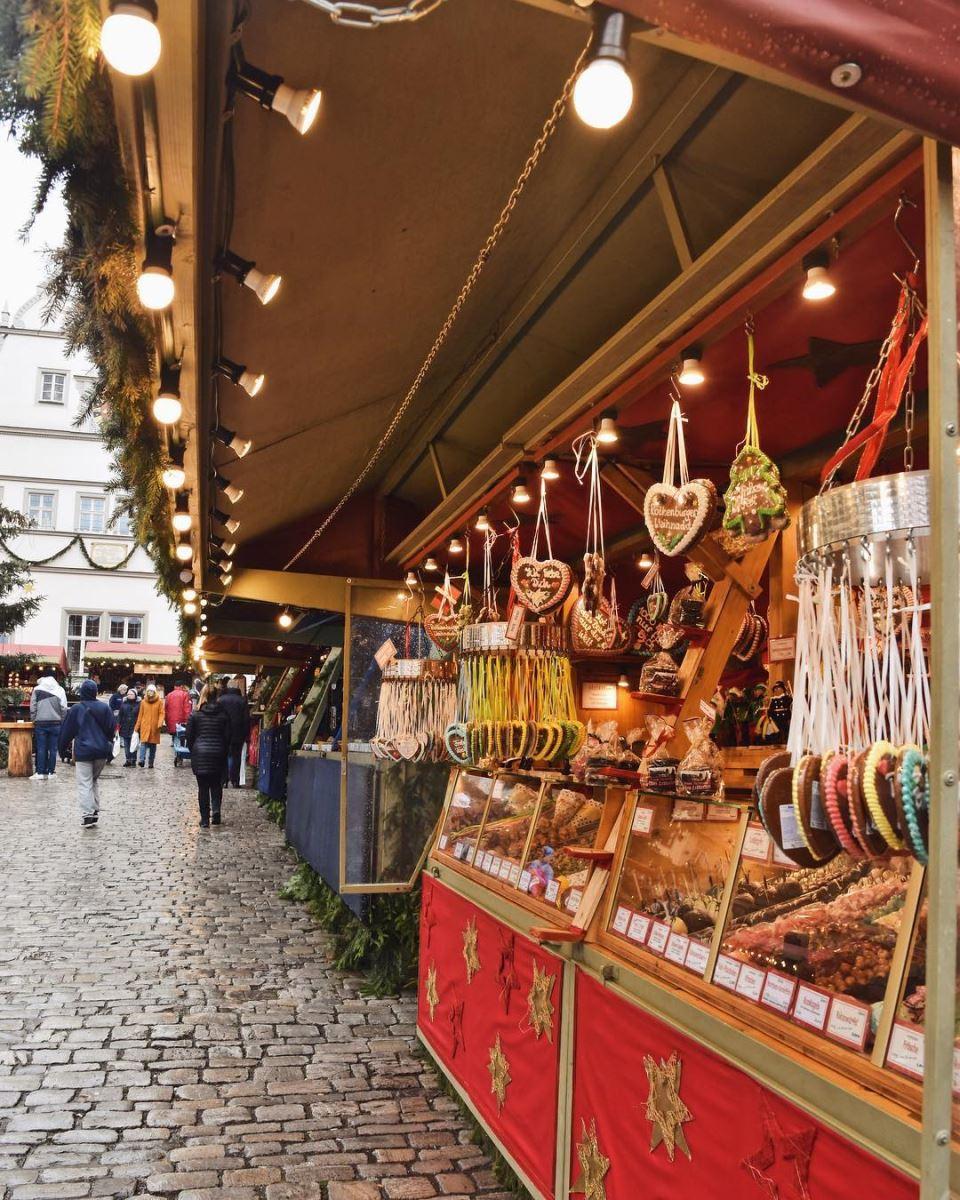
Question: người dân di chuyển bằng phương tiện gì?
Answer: họ đi bộ